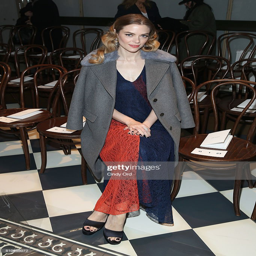
actor attends the collection during fashion week .